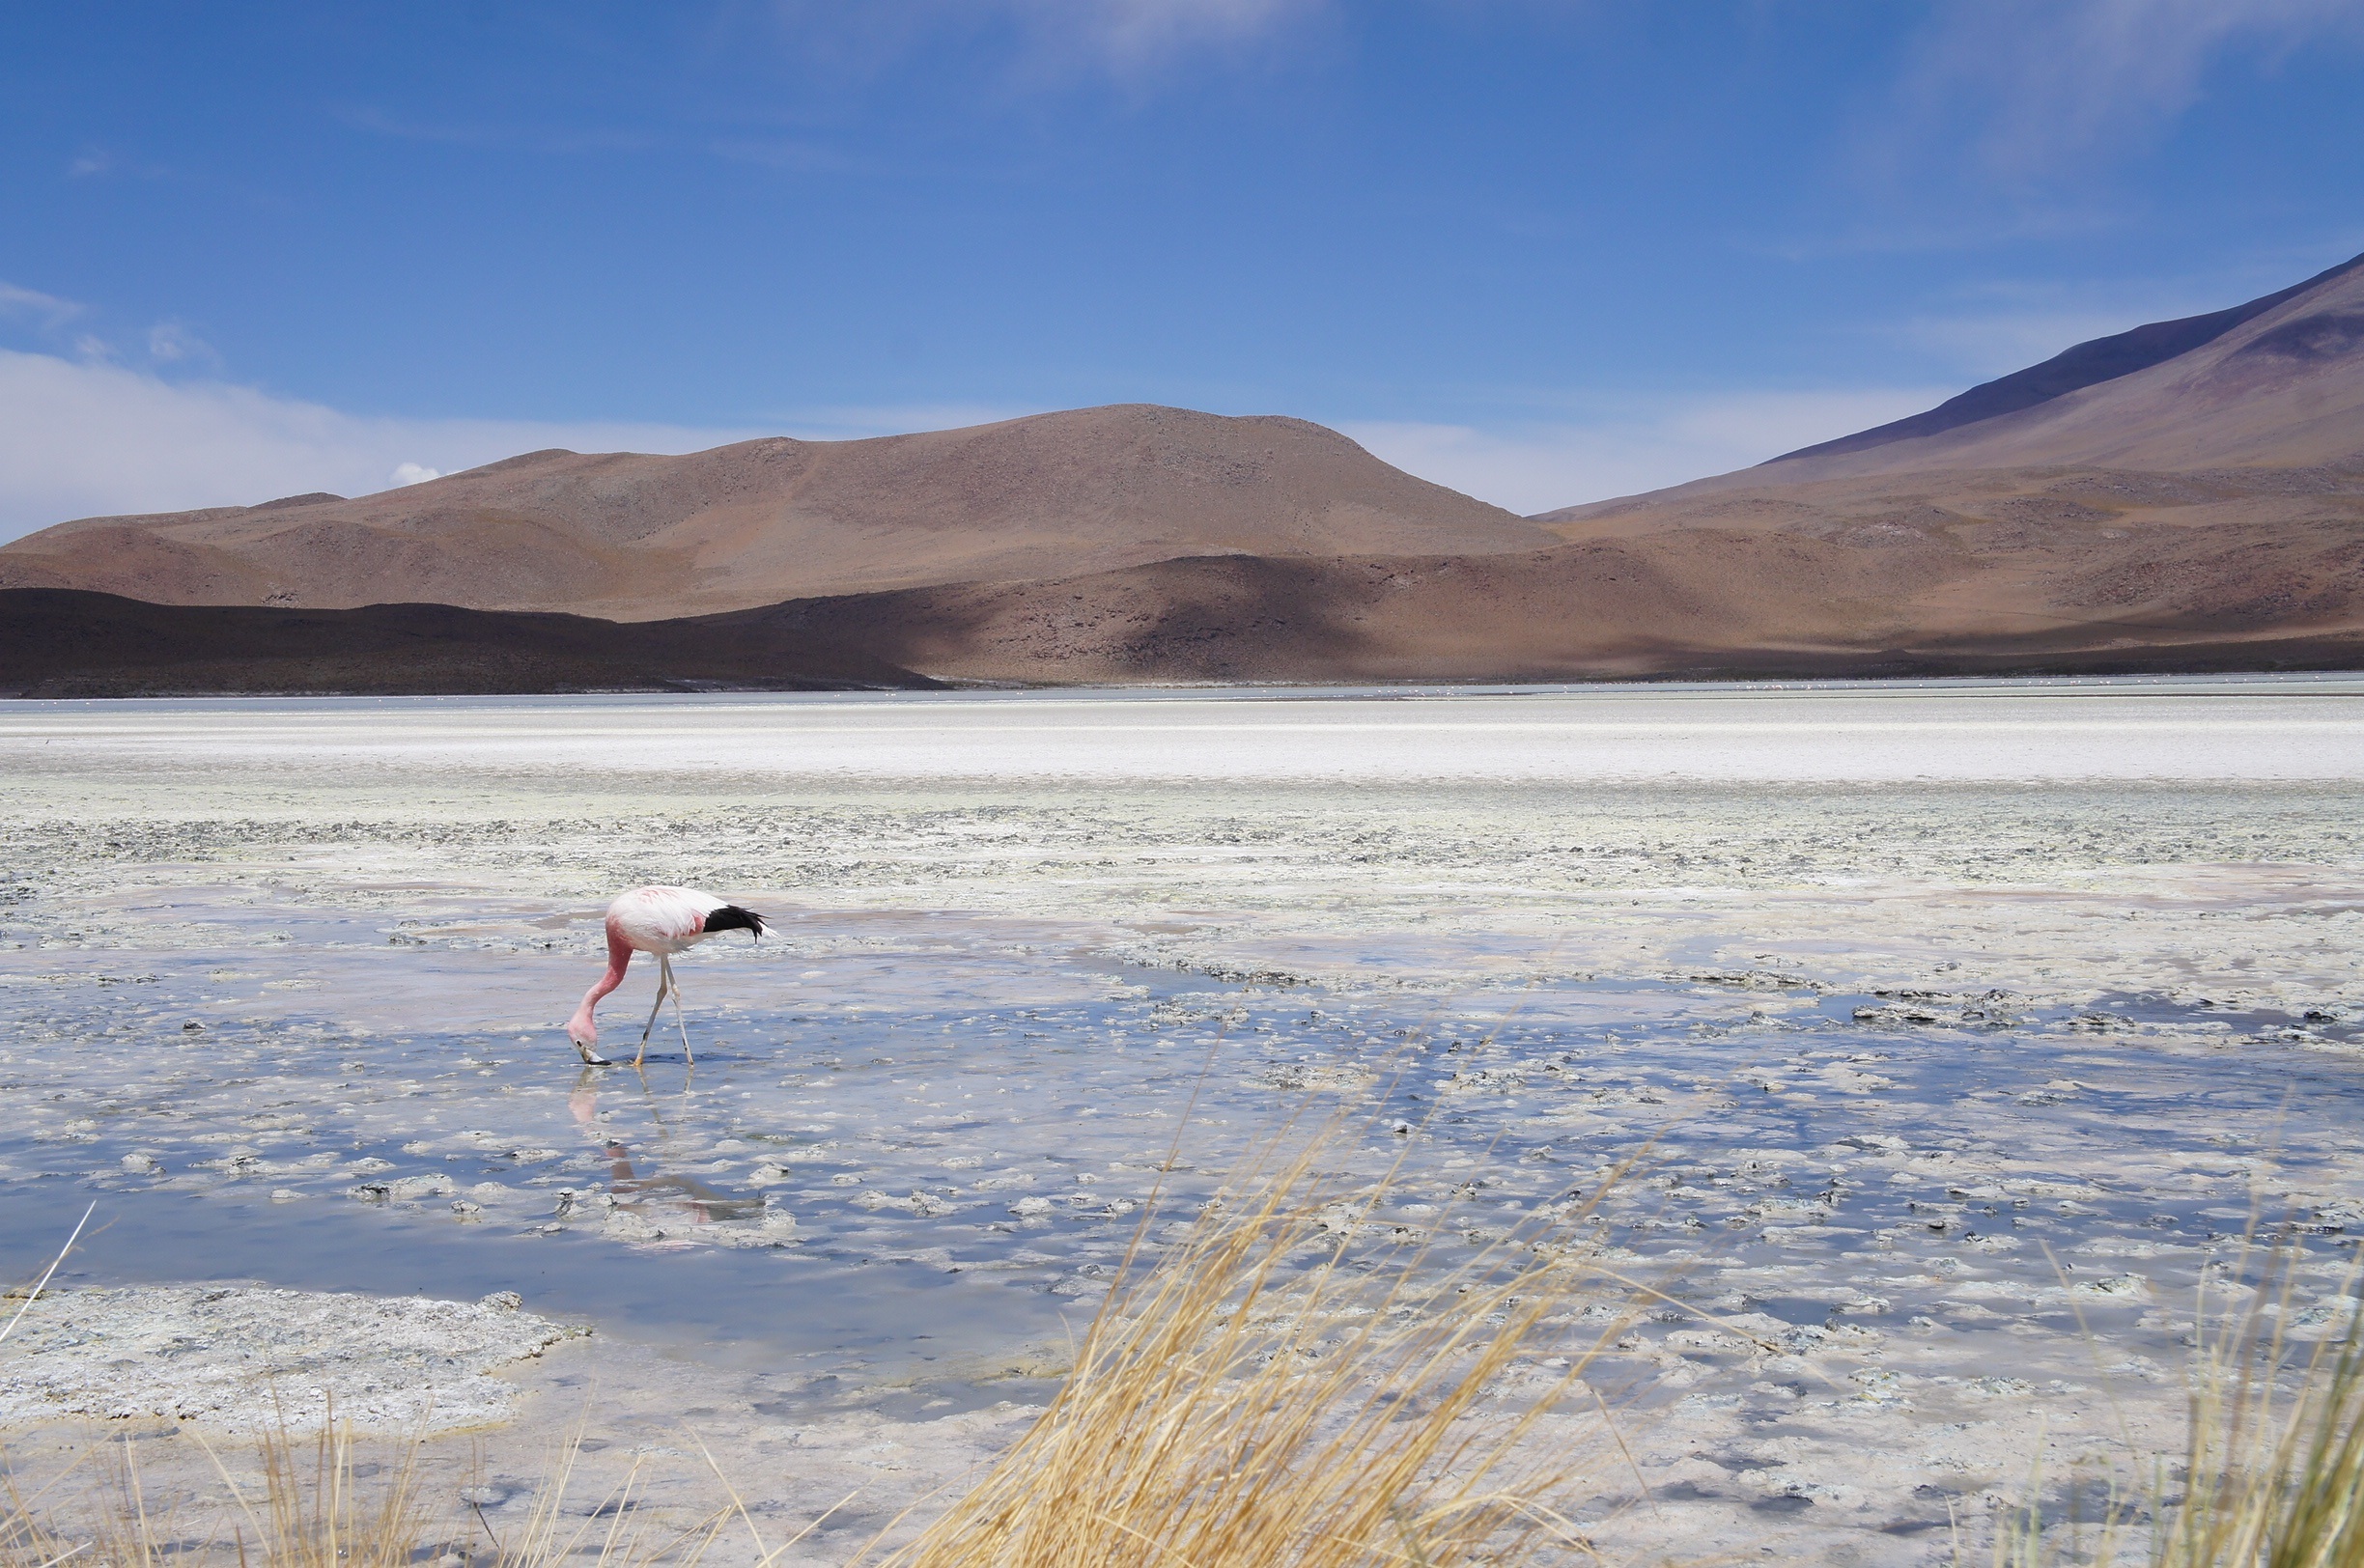
beach, landscape, sea, coast, sand, ocean, mountain, shore, wave, lake, vacation, wildlife, scenic, bay, arctic, pink, body of water, flamingo, reserve, habitat, loch, natural environment